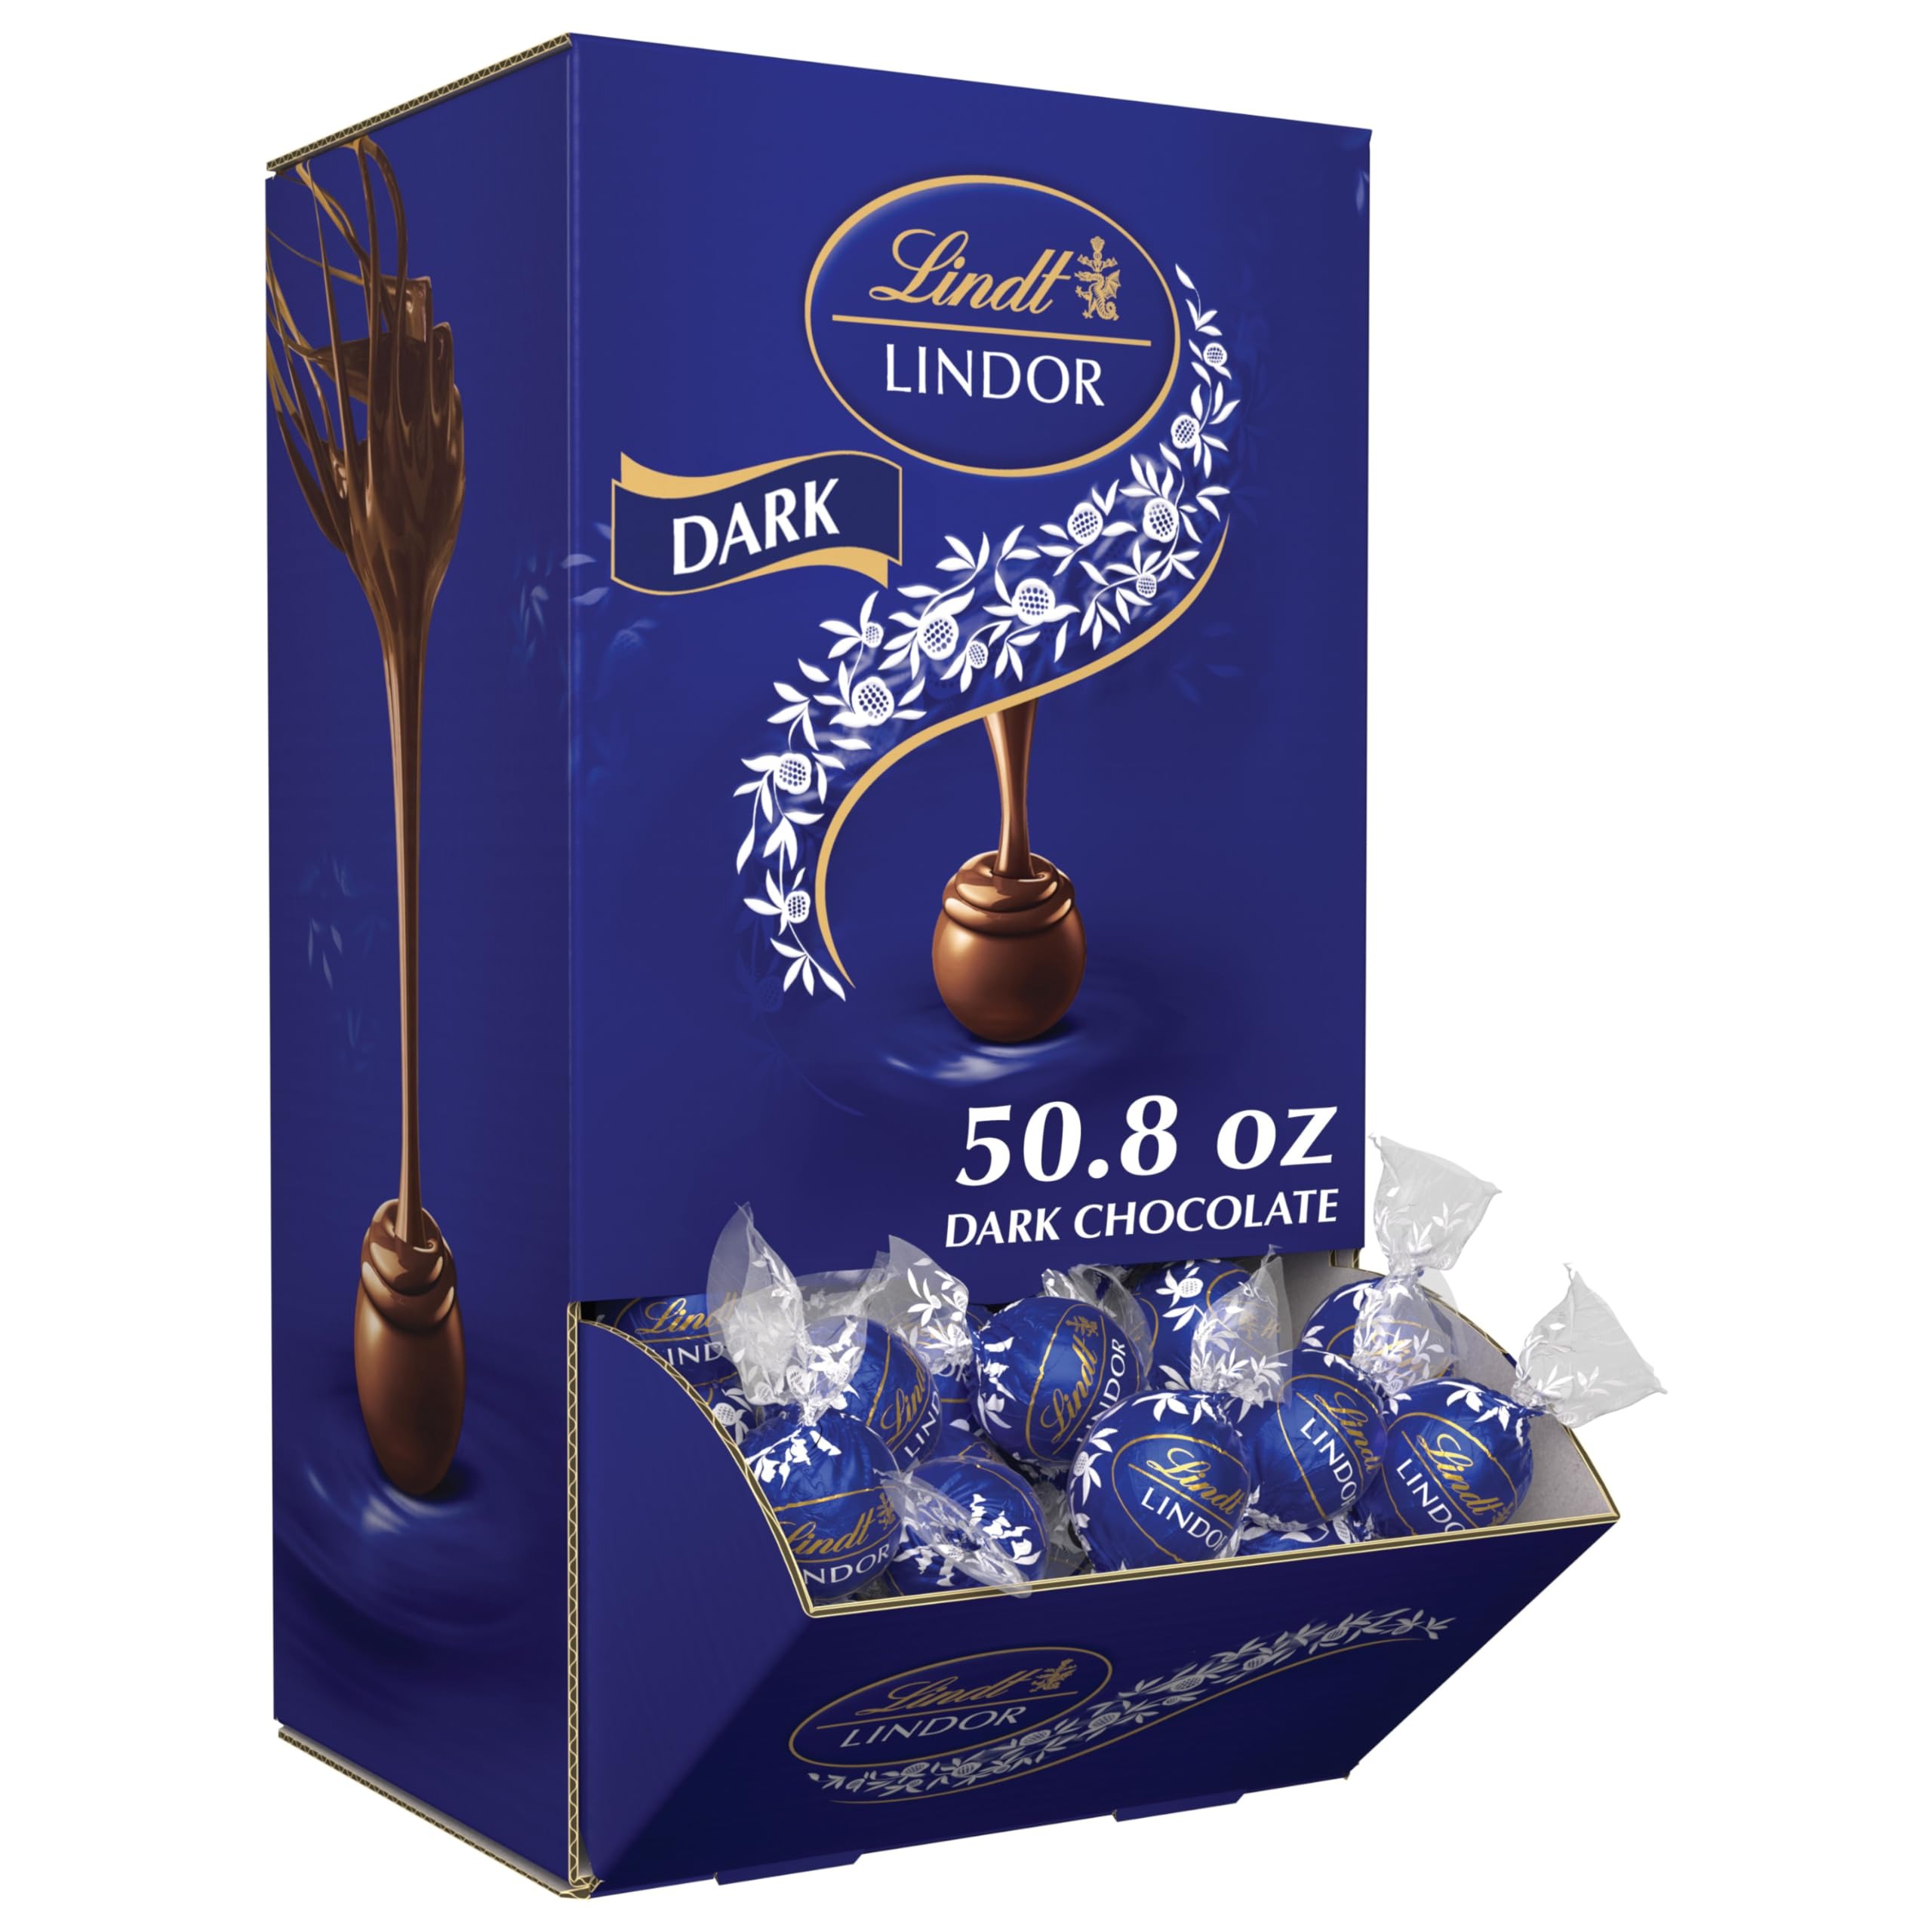
Item Name: Lindt LINDOR Dark Chocolate Candy Truffles, Dark Chocolate with Smooth, Melting Truffle Center, 50.8 oz., 120 Count
Bullet Point 1: 120 Count of Lindt LINDOR Dark Chocolate Truffles, Mother's Day Chocolate Candy
Bullet Point 2: Features a delicate dark chocolate shell that envelops an irresistibly smooth dark truffle filling
Bullet Point 3: Perfect Mothers Day gift for Mom to treat herself and enjoy throughout the day
Bullet Point 4: Individually wrapped truffles are perfect for sharing
Bullet Point 5: Mother's Day candy made with premium, high quality ingredients that make Lindt chocolate exceptional
Value: 50.8
Unit: Ounce

Price: 25.97